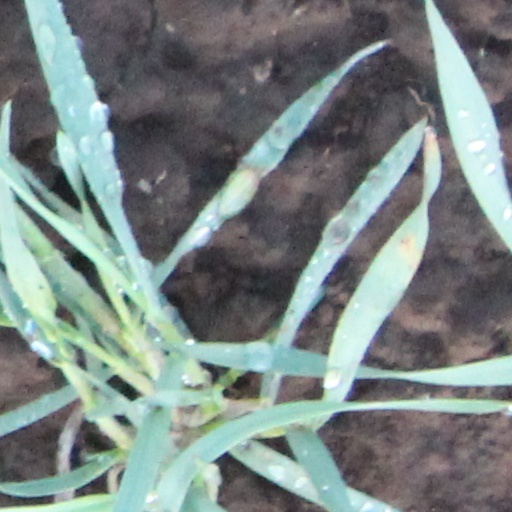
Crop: wheat